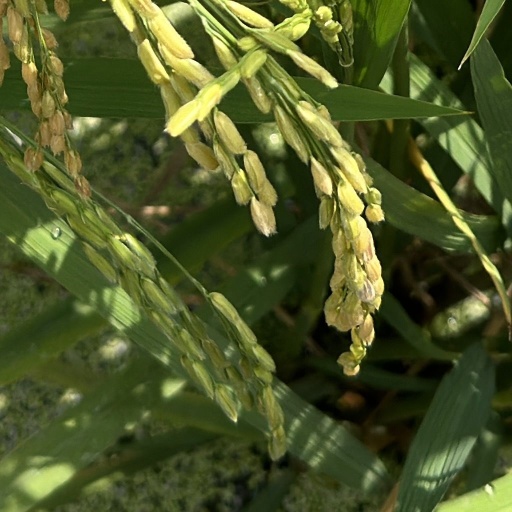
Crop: rice